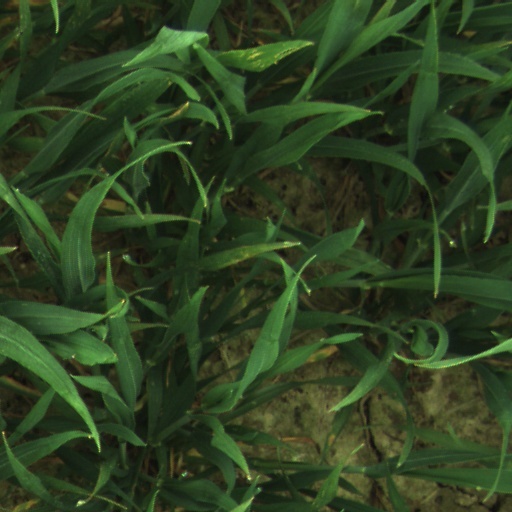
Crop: wheat